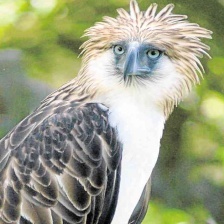
Species: PHILIPPINE EAGLE
Scientific name: PITHECOPHAGA JEFFERYI